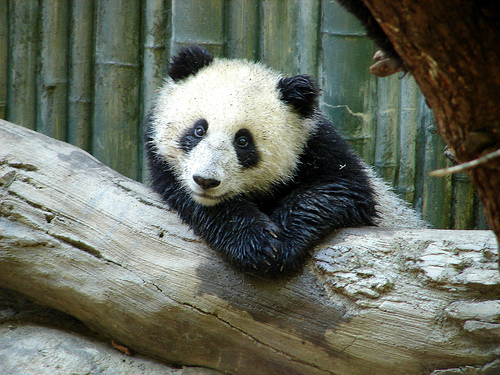
Label: pandas